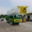
Label: truck